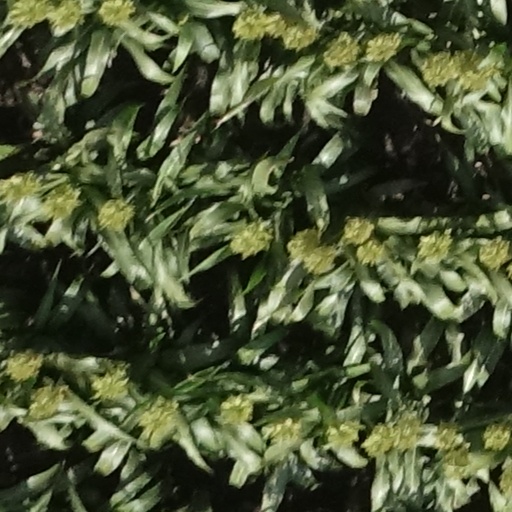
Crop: sorghum